Marymount College, Tarrytown

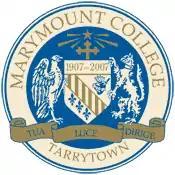
Marymount College Seal

Marymount College, Tarrytown (also known as Marymount College of Fordham University) was a women's college in the United States which eventually became part of Fordham University. The Marymount campus was located in Tarrytown, New York. The last class graduated in 2007, and the campus was sold in 2008.